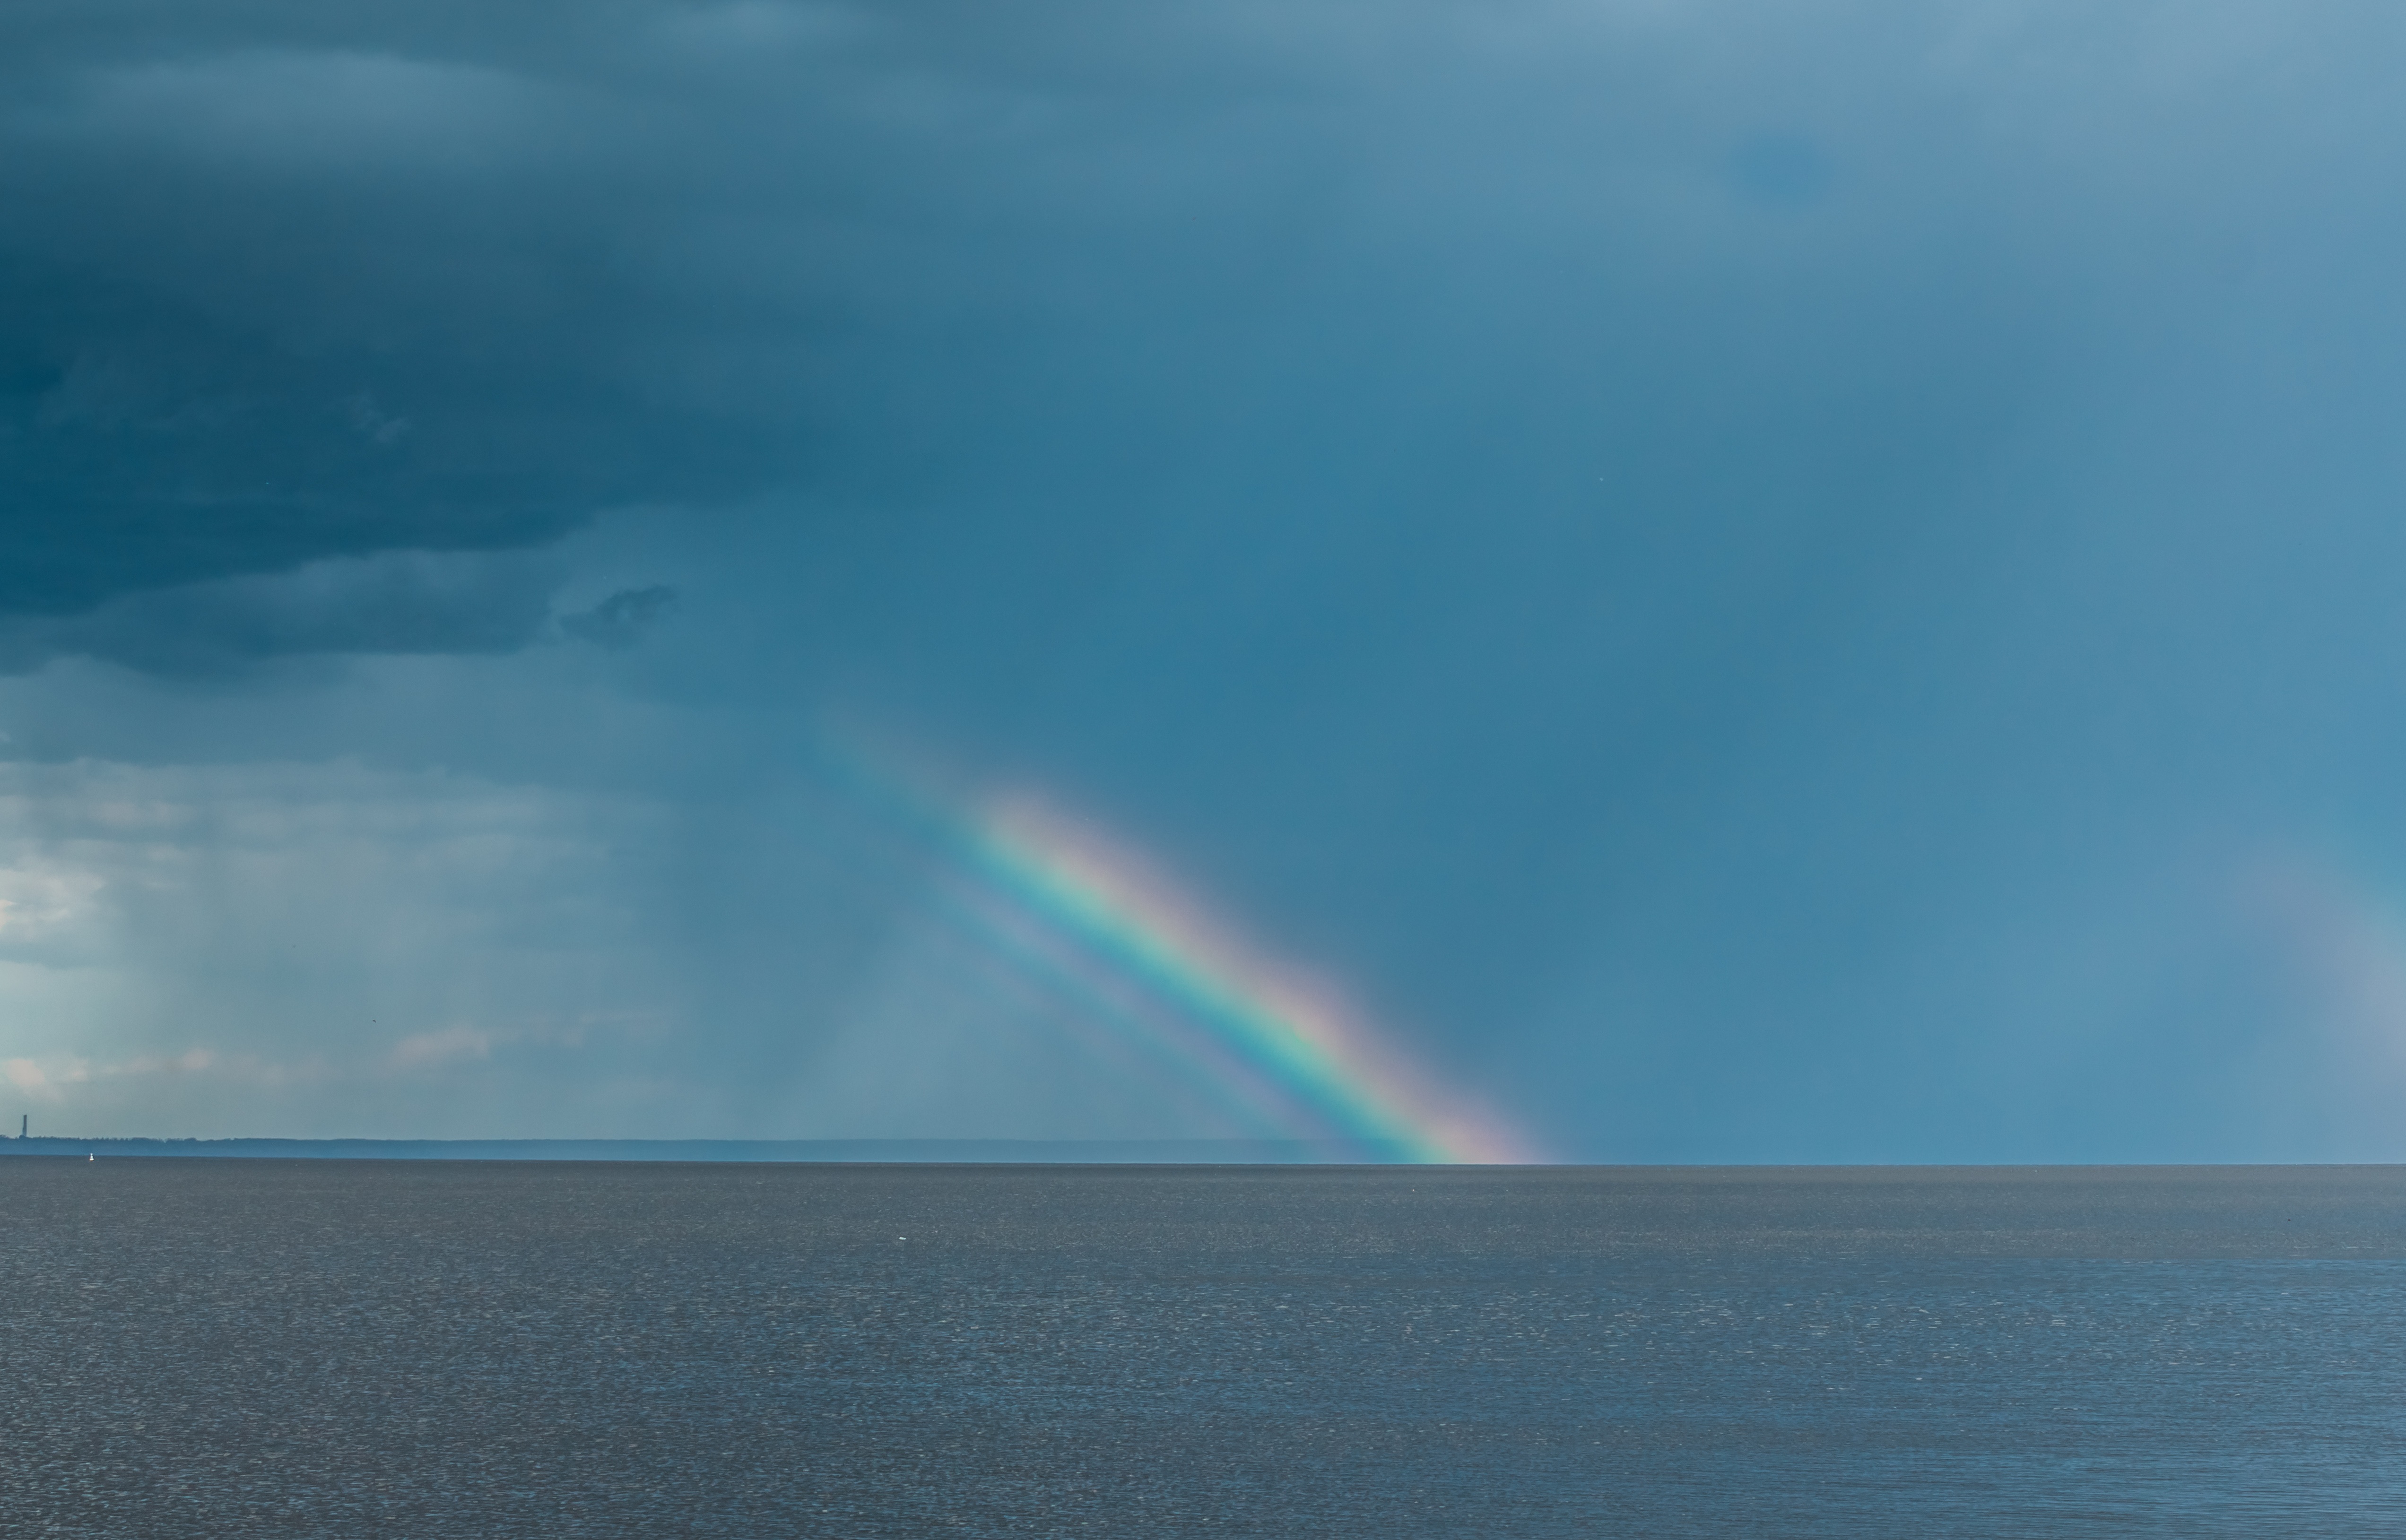
landscape, sea, water, nature, ocean, horizon, cloud, sky, atmosphere, summer, blue, rainbow, dark sky, meteorological phenomenon, wind wave